Describe the emotion expressed in this image:  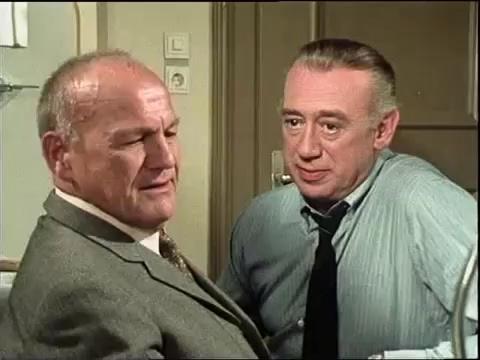
This person displays Fear, valence and arousal with low intensity.